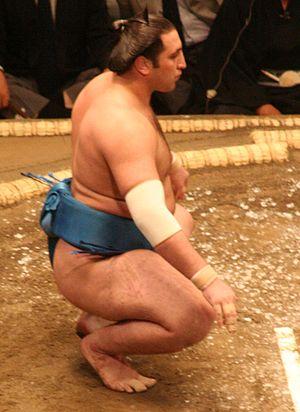
Tochinoshin Tsuyoshi, de son vrai nom Levan Gorgadze, est un lutteur sumo né à Mtskheta en Géorgie le 13 octobre 1987. Commençant sa carrière en mars 2006, il est membre de l'école Kasugano. Il atteint la première division en novembre 2008 juste deux ans après ses débuts. Son plus haut rang atteint est ōzeki. En janvier 2018, il remporte son premier yūshō, devenant ainsi le premier géorgien à accomplir cet exploit.